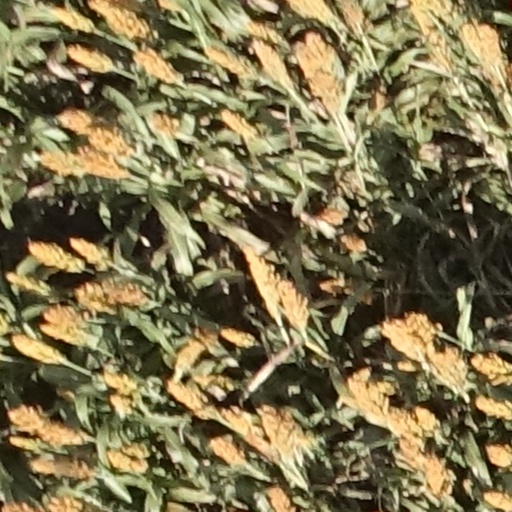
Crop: sorghum